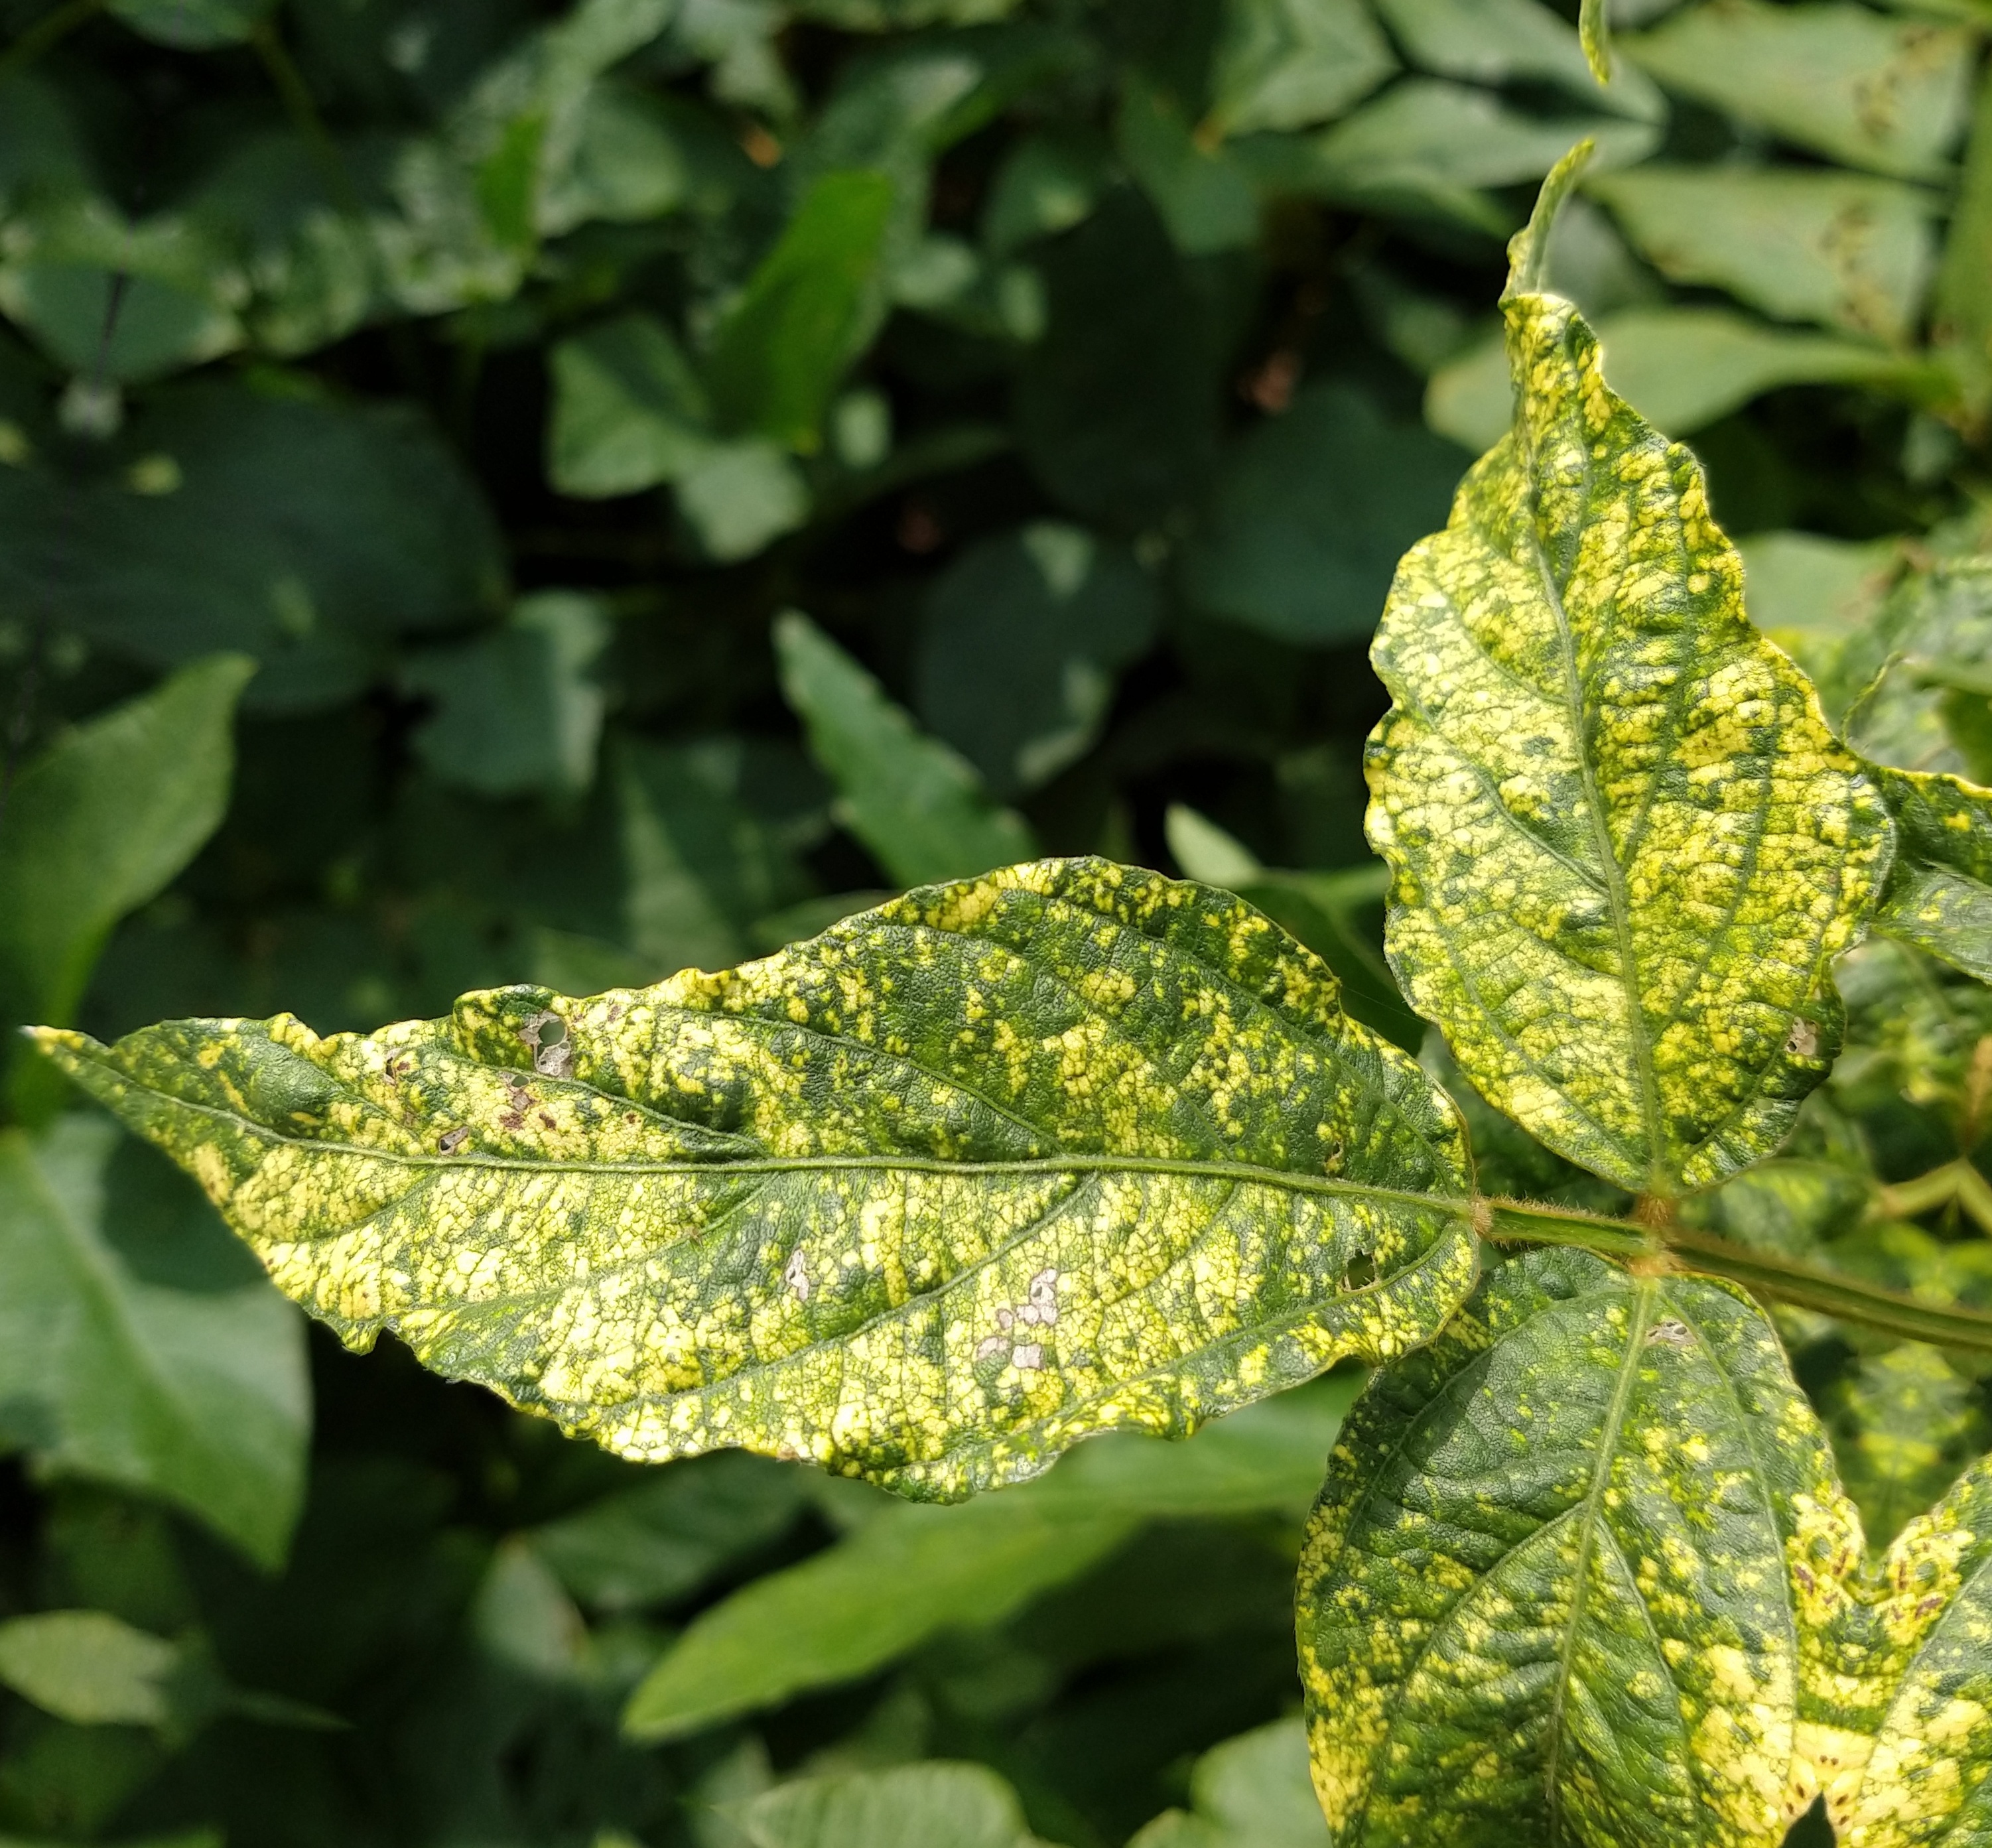
Label: Disease